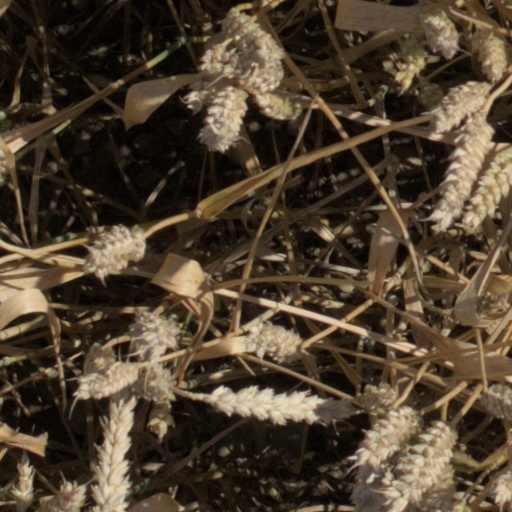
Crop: wheat